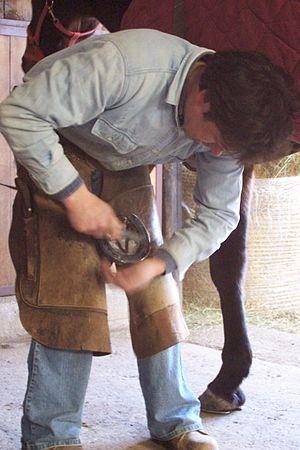
Le maréchal-ferrant est un artisan dont le métier consiste à ferrer les pieds des chevaux et autres équidés et à s'occuper de leur parage. Le ferrage des bovins de trait est aujourd'hui rarement pratiqué. C'est un métier vieux de plus de 2 000 ans. En 2007, on décomptait environ 1600 maréchaux-ferrants en France.
Le pied constitue l'extrémité des membres du cheval. Les autres membres du genre Equus, âne et zèbre, possèdent la même morphologie de pied qui les distingue de leurs ancêtres équidés. Il est un élément essentiel de la locomotion, qui justifie pleinement l'expression « Pas de pied, pas de cheval ». En effet le pied est une structure complexe, très sollicitée, qui supporte tout le poids du corps, amortit les chocs et propulse.